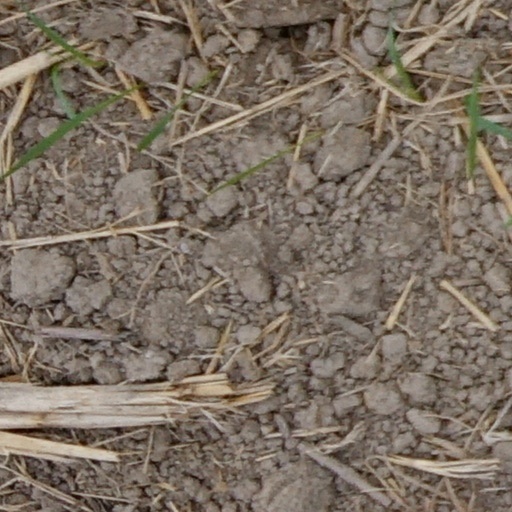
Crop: wheat